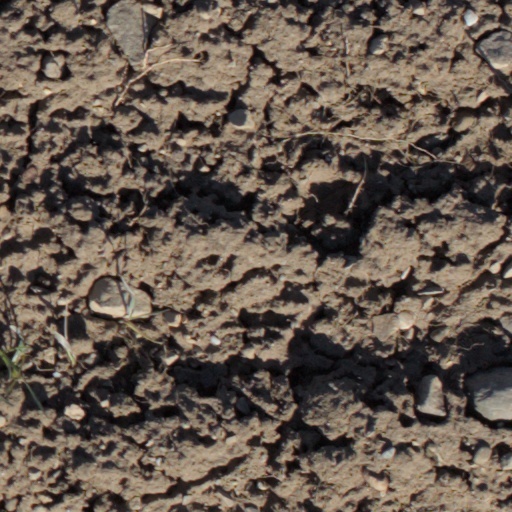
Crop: wheat